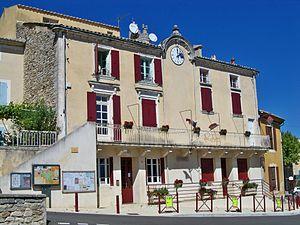
Mairie de la Beaume de Transit
La Baume-de-Transit est une commune française située dans le département de la Drôme, en région Auvergne-Rhône-Alpes.